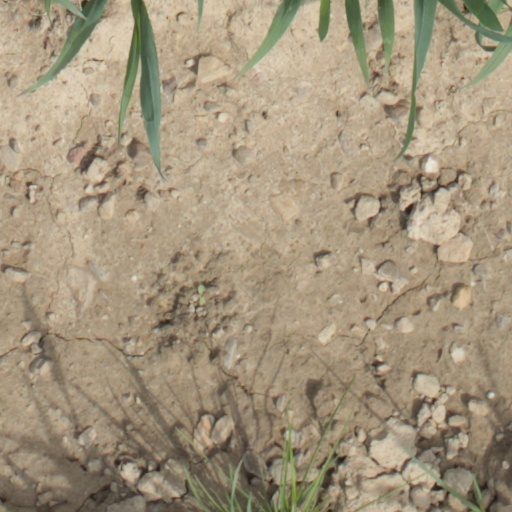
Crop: wheat